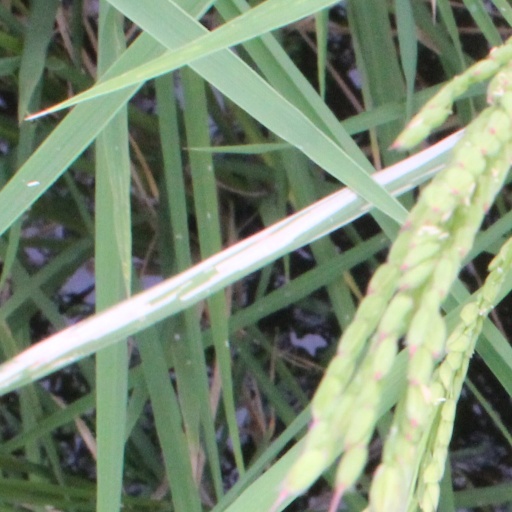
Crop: rice